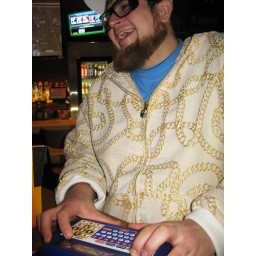
every great NYE kicks off with some trivia and watching red bull stunts at Buffalo Wild Wings.taken by AFJ